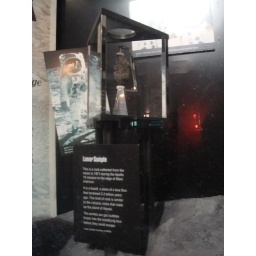
a piece of rock collected by the Armstrong led team, put up at a building on the Michigan Mile